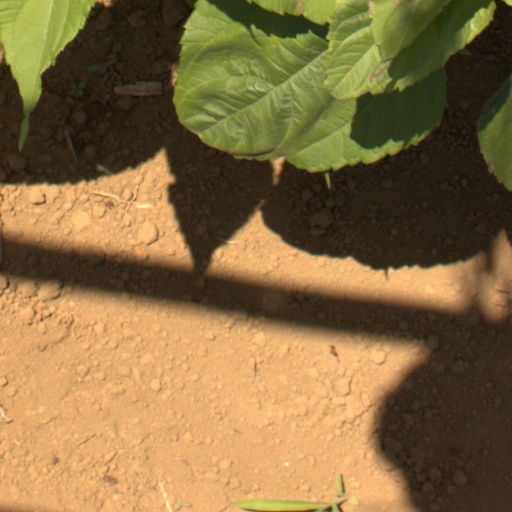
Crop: Jerusalem artichoke